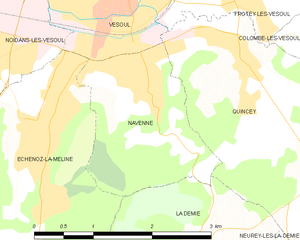
Carte des communes françaises